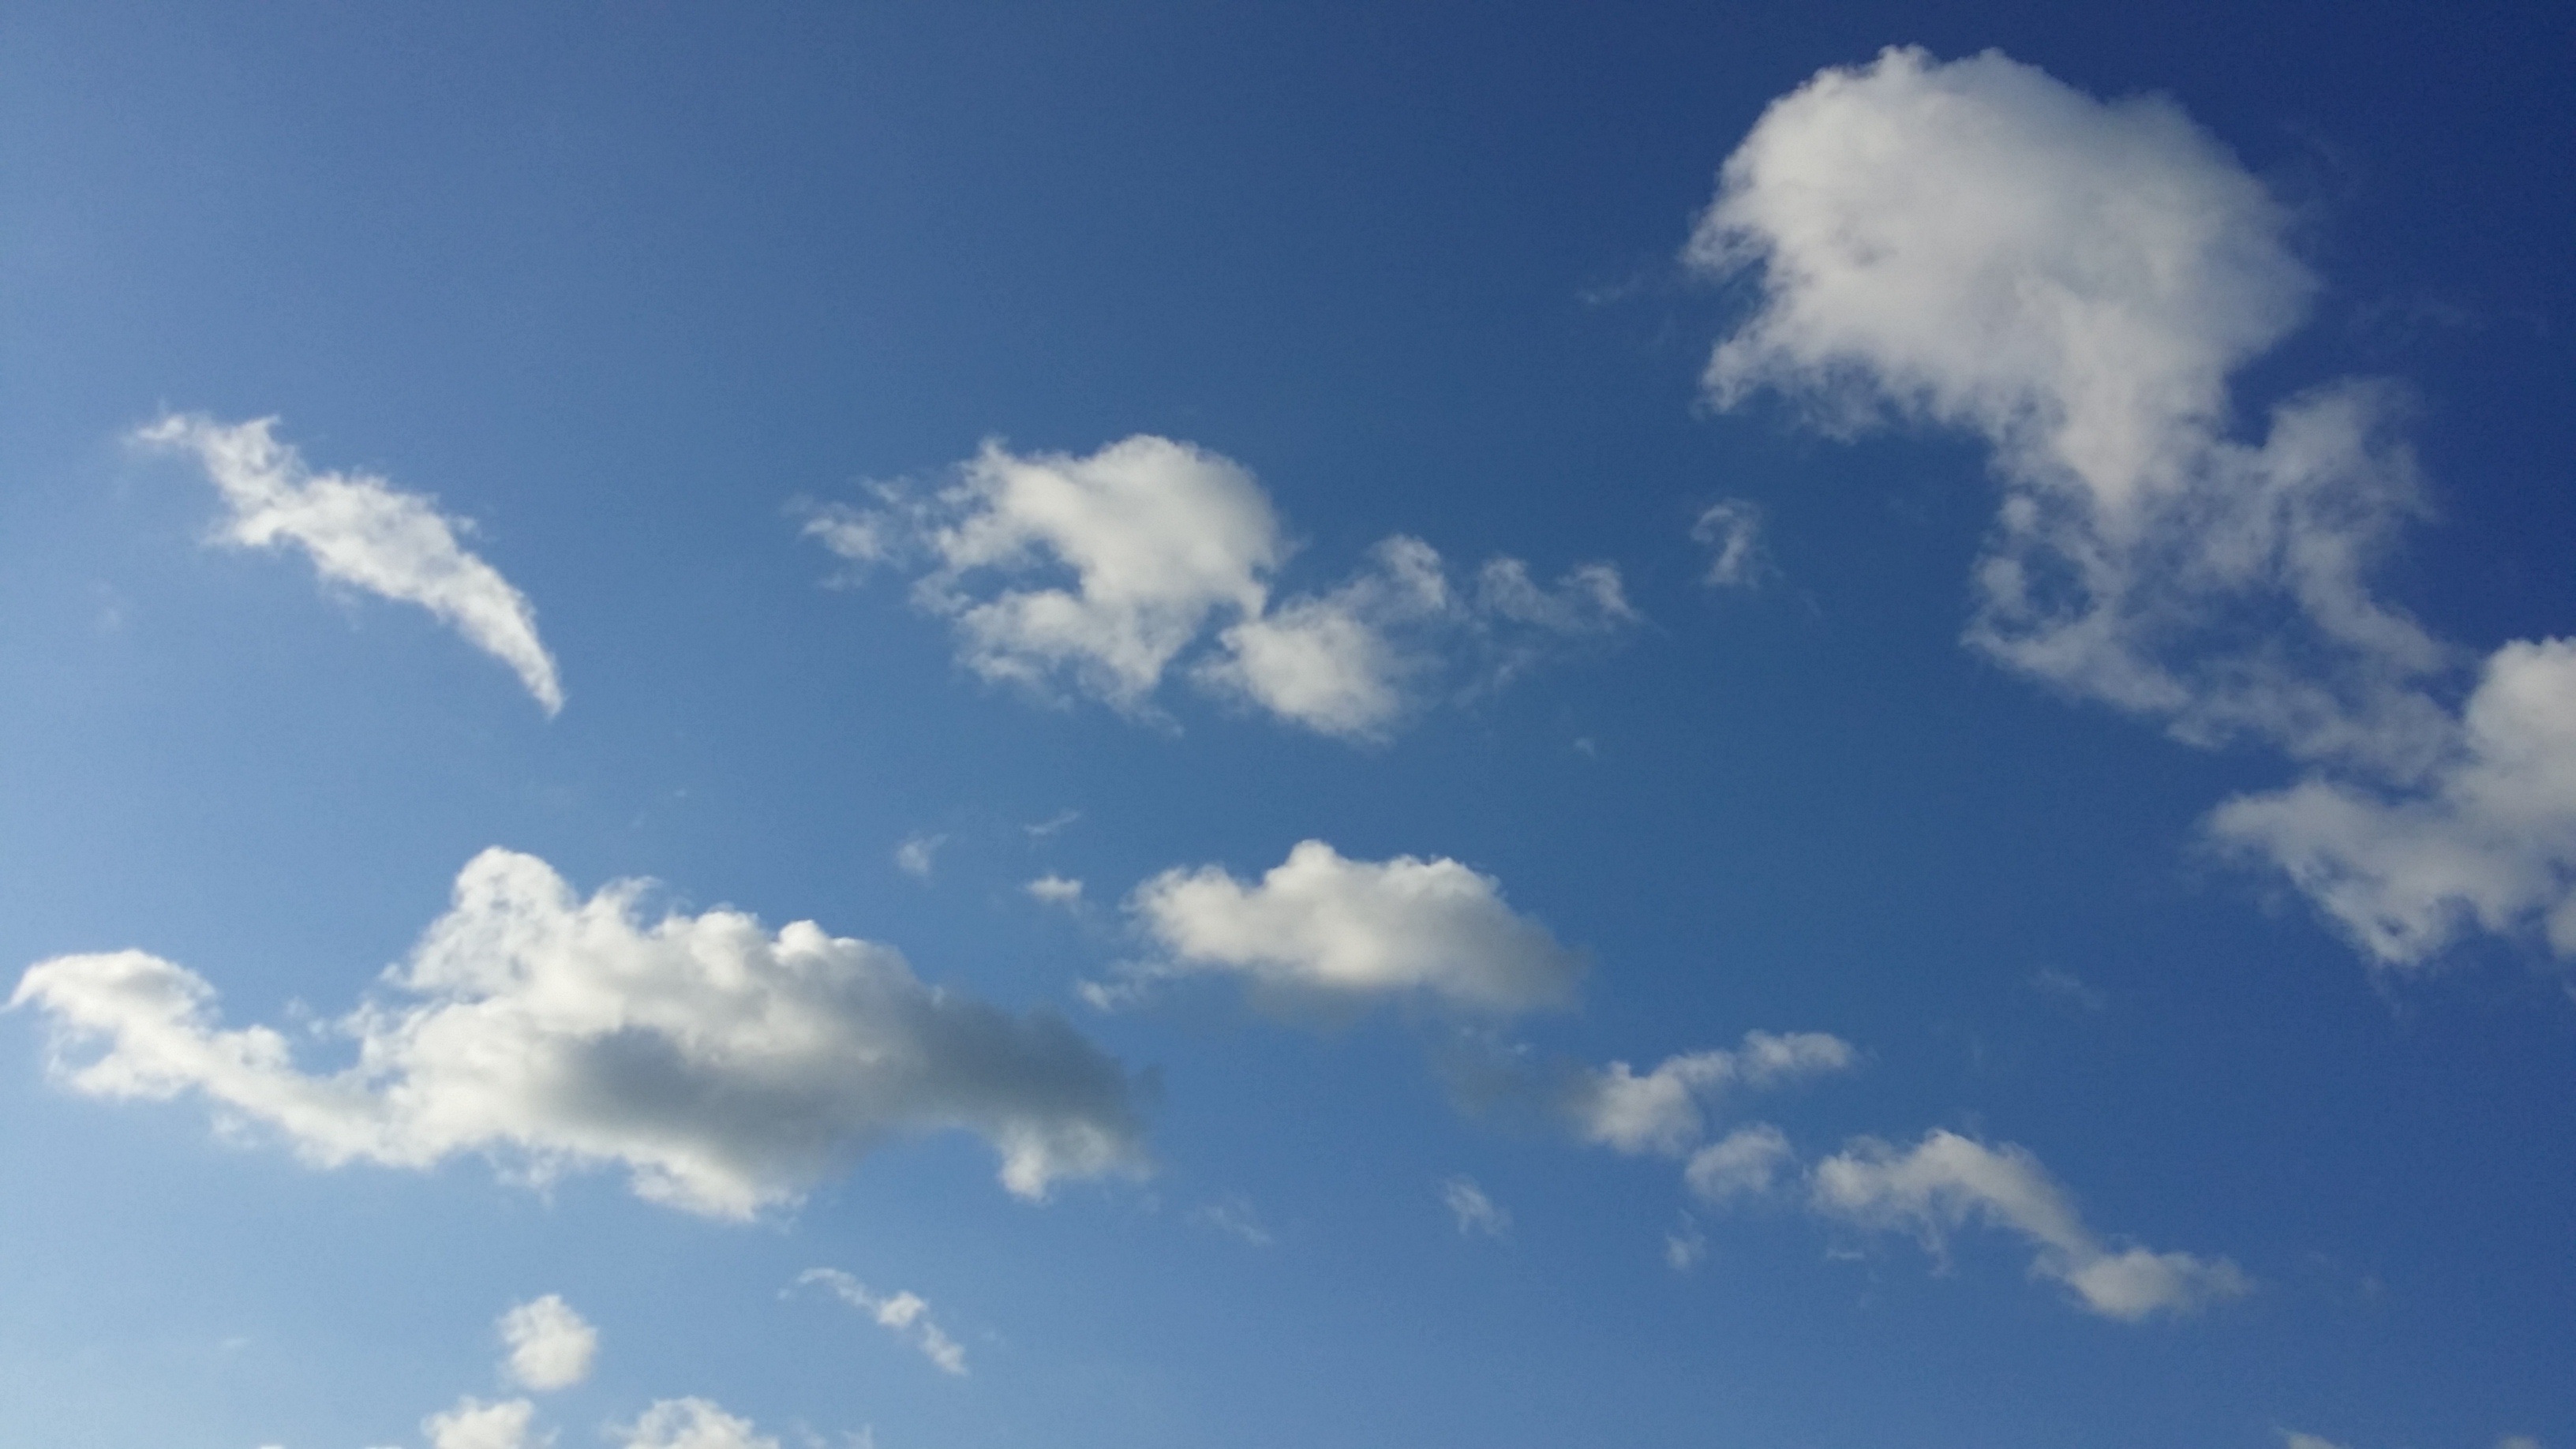
light, cloud, sky, sunlight, atmosphere, daytime, cumulus, blue, clouds, beauty, figures, imagination, meteorological phenomenon, atmosphere of earth